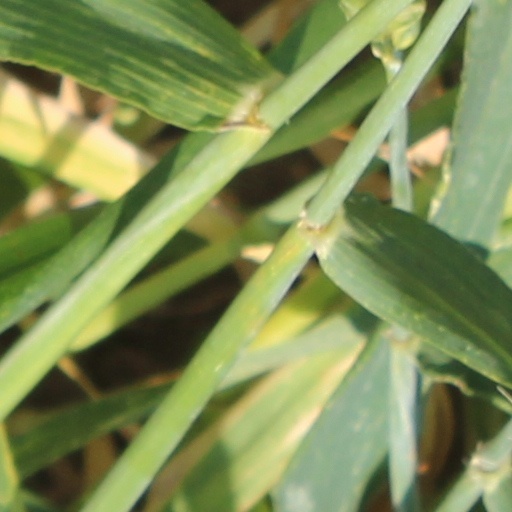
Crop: wheat